2020 FA Cup final

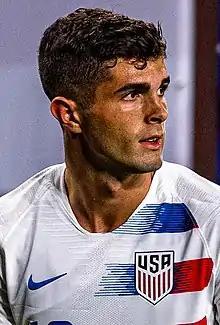
Christian Pulisic "(pictured in 2019)" scored the opening goal of the final for Chelsea.

The match kicked off at 5:30p.m. and the first chance to score fell to Arsenal: in the third minute, Ainsley Maitland-Niles played in a cross which Aubameyang headed wide. A minute later, Mount struck a shot from around which Emiliano Martínez, the Arsenal goalkeeper, dived to push away. In the fifth minute, Chelsea took the lead through Christian Pulisic. From a midfield position, he passed the ball to Mount, who took it into Arsenal's penalty area. Mount passed to Giroud; he passed back to Pulisic who scored from close range, becoming the first player from the United States to score in an FA Cup final. Three minutes later, Pépé had a shot from distance saved by Chelsea goalkeeper Willy Caballero. Pulisic then evaded Rob Holding before striking a shot which was saved by Martínez. Mateo Kovačić became the game's first player to be shown a yellow card when, in the 13th minute, he fouled Granit Xhaka. Ceballos then struck a free kick too high before the match was paused for a drinks interval.